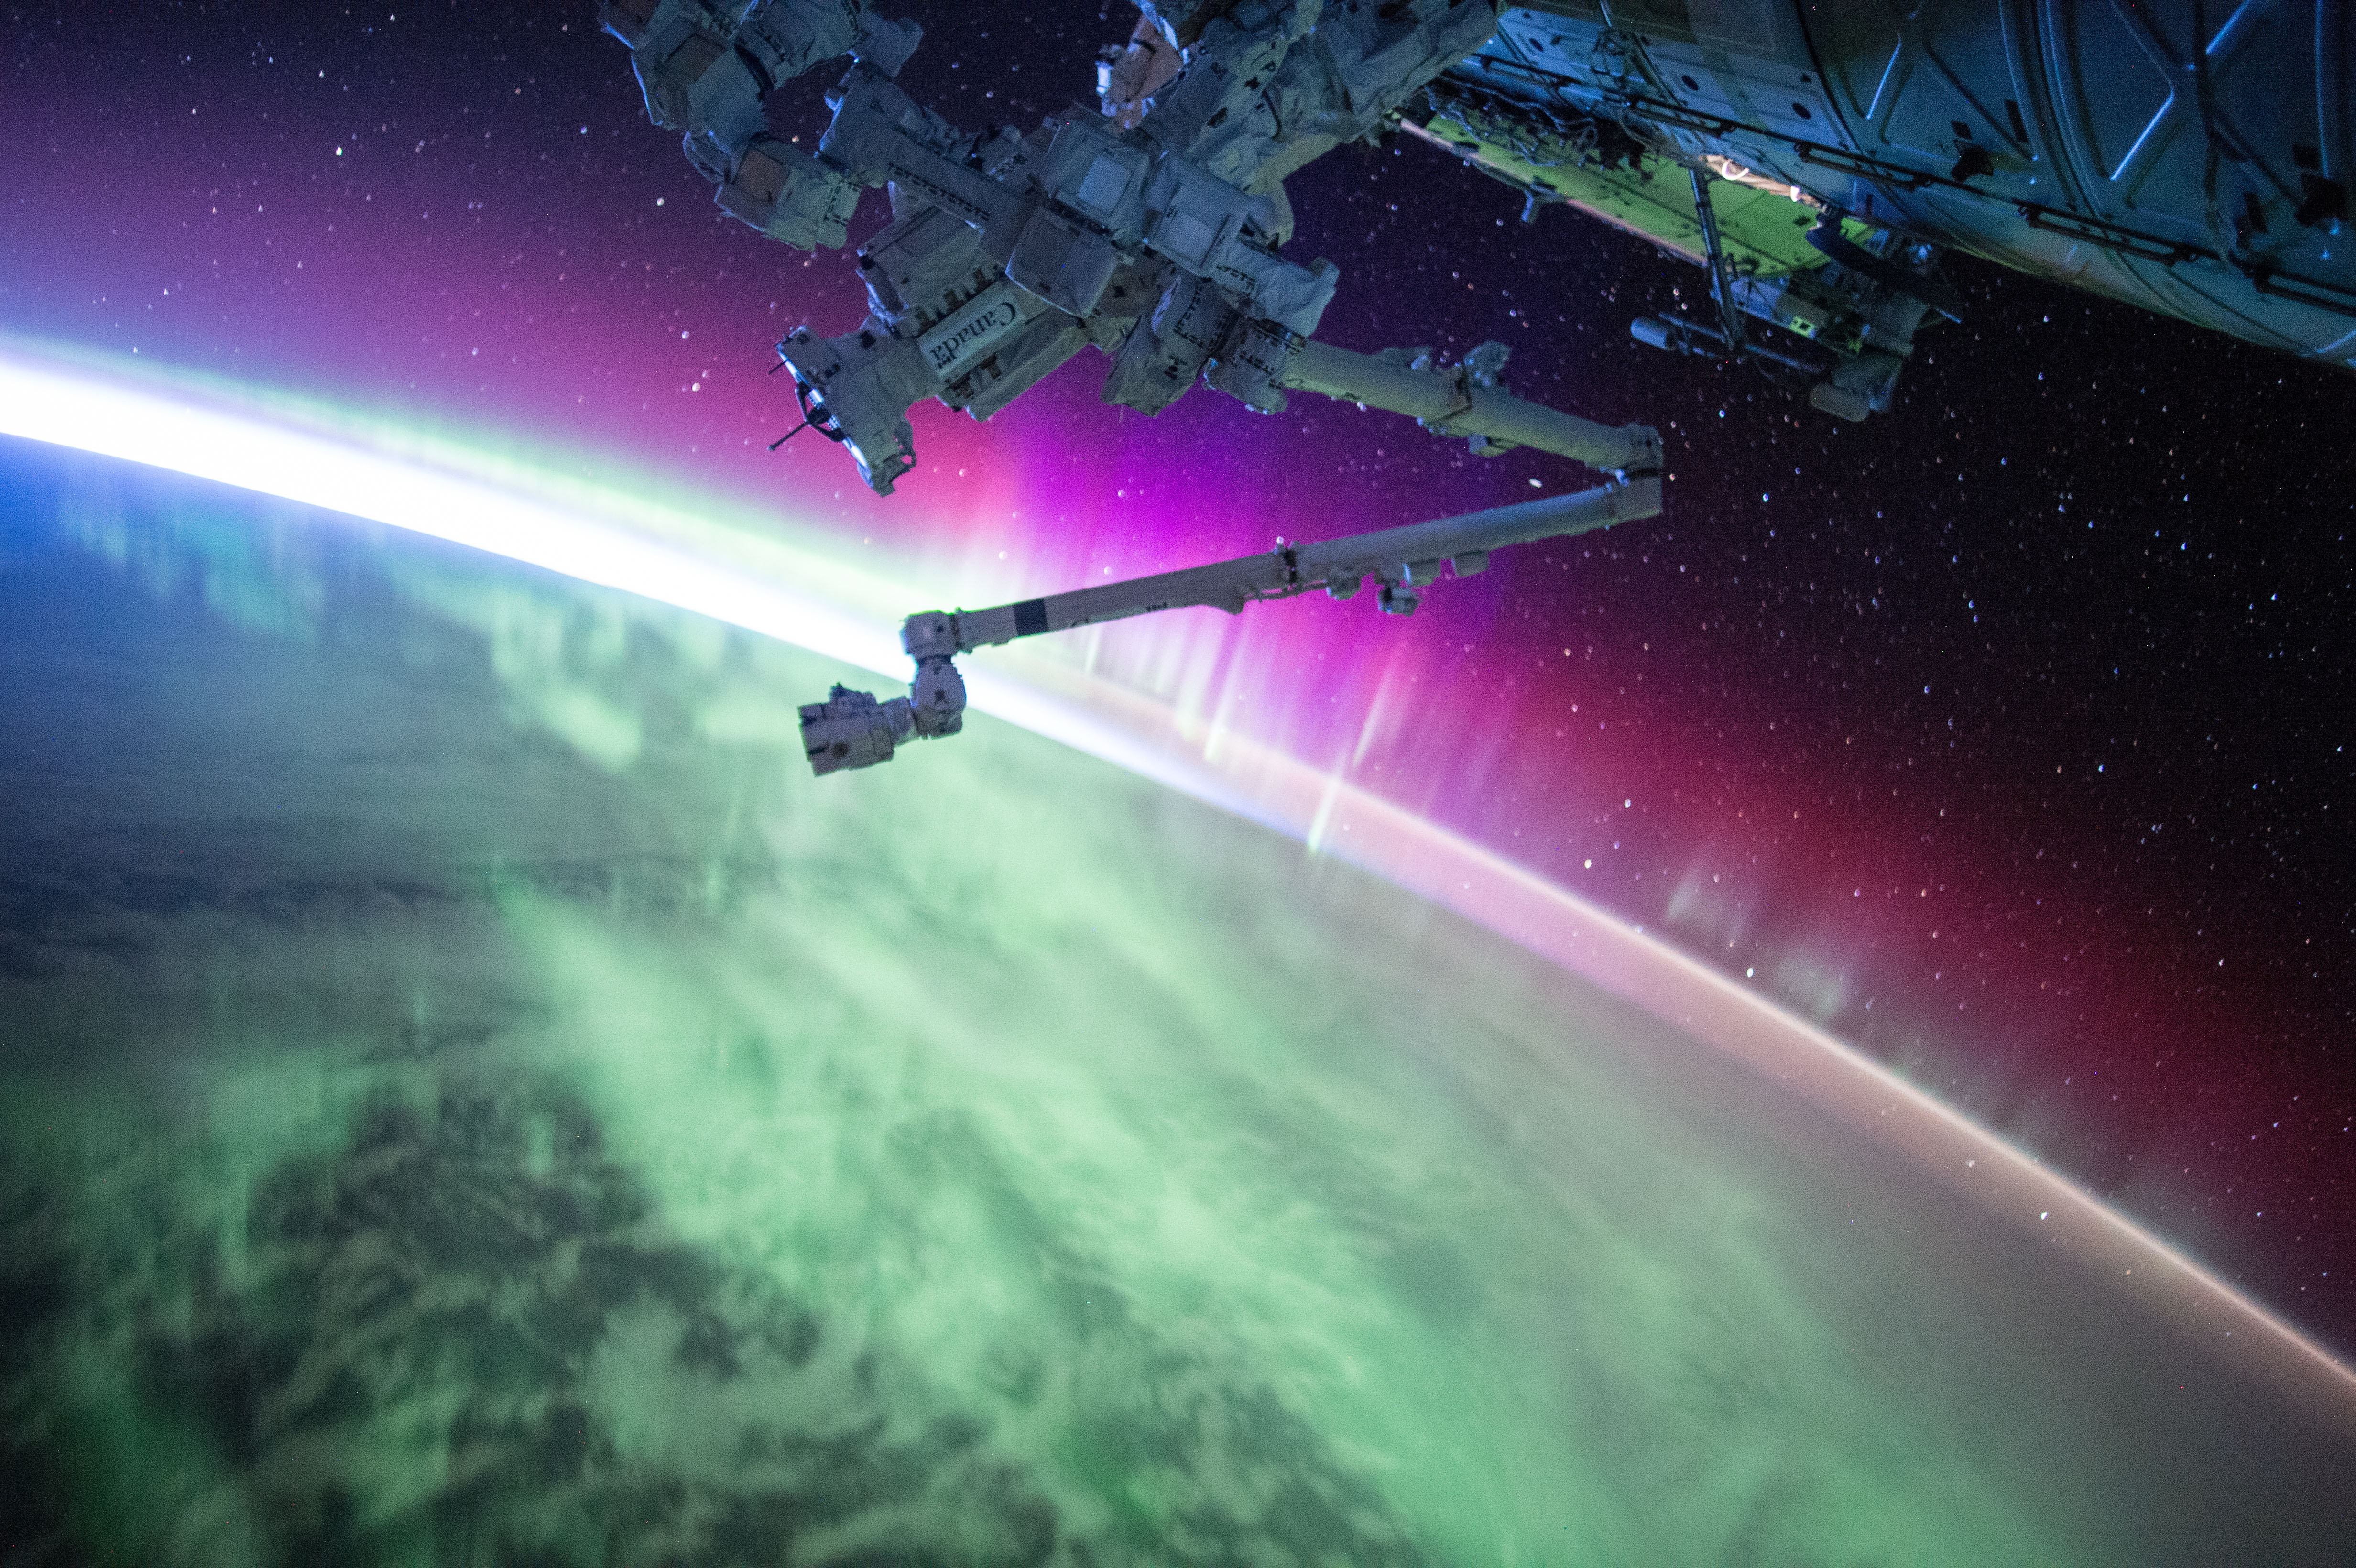
atmosphere, vehicle, space, globe, satellite, nasa, outer space, science, earth, universe, planet, northern lights, screenshot, orbit, astronomical object, atmosphere of earth, computer wallpaper